Louisville Commercial Historic District

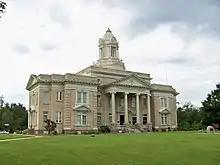
Jefferson County Courthouse - September 2013

The town was laid out in 1794. It was named Louisville pursuant to 1786 plans of the Georgia Legislature for a new state capital. Louisville served as capital of the state of Georgia for 11 years, from 1796 to 1806; the capital then moved to Milledgeville. Only one structure from that period is known to have survived. A statehouse building which was the capitol, was built; its site is now occupied by the Jefferson County Courthouse.